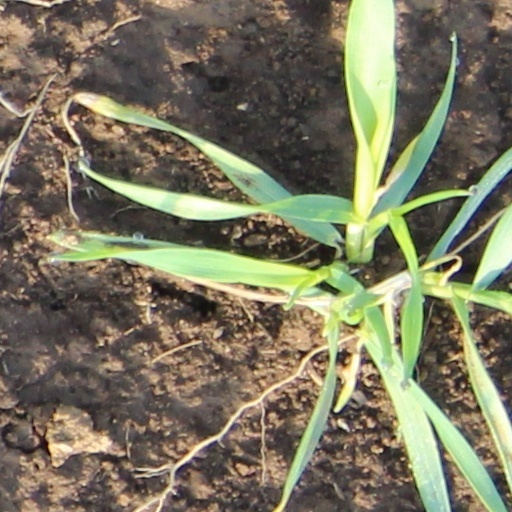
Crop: wheat